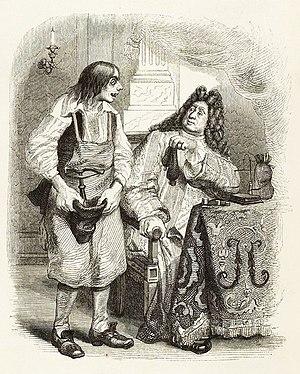
Le Savetier et le Financier est la deuxième fable du livre VIII de Jean de La Fontaine situé dans le second recueil des Fables de La Fontaine, édité pour la première fois en 1678.